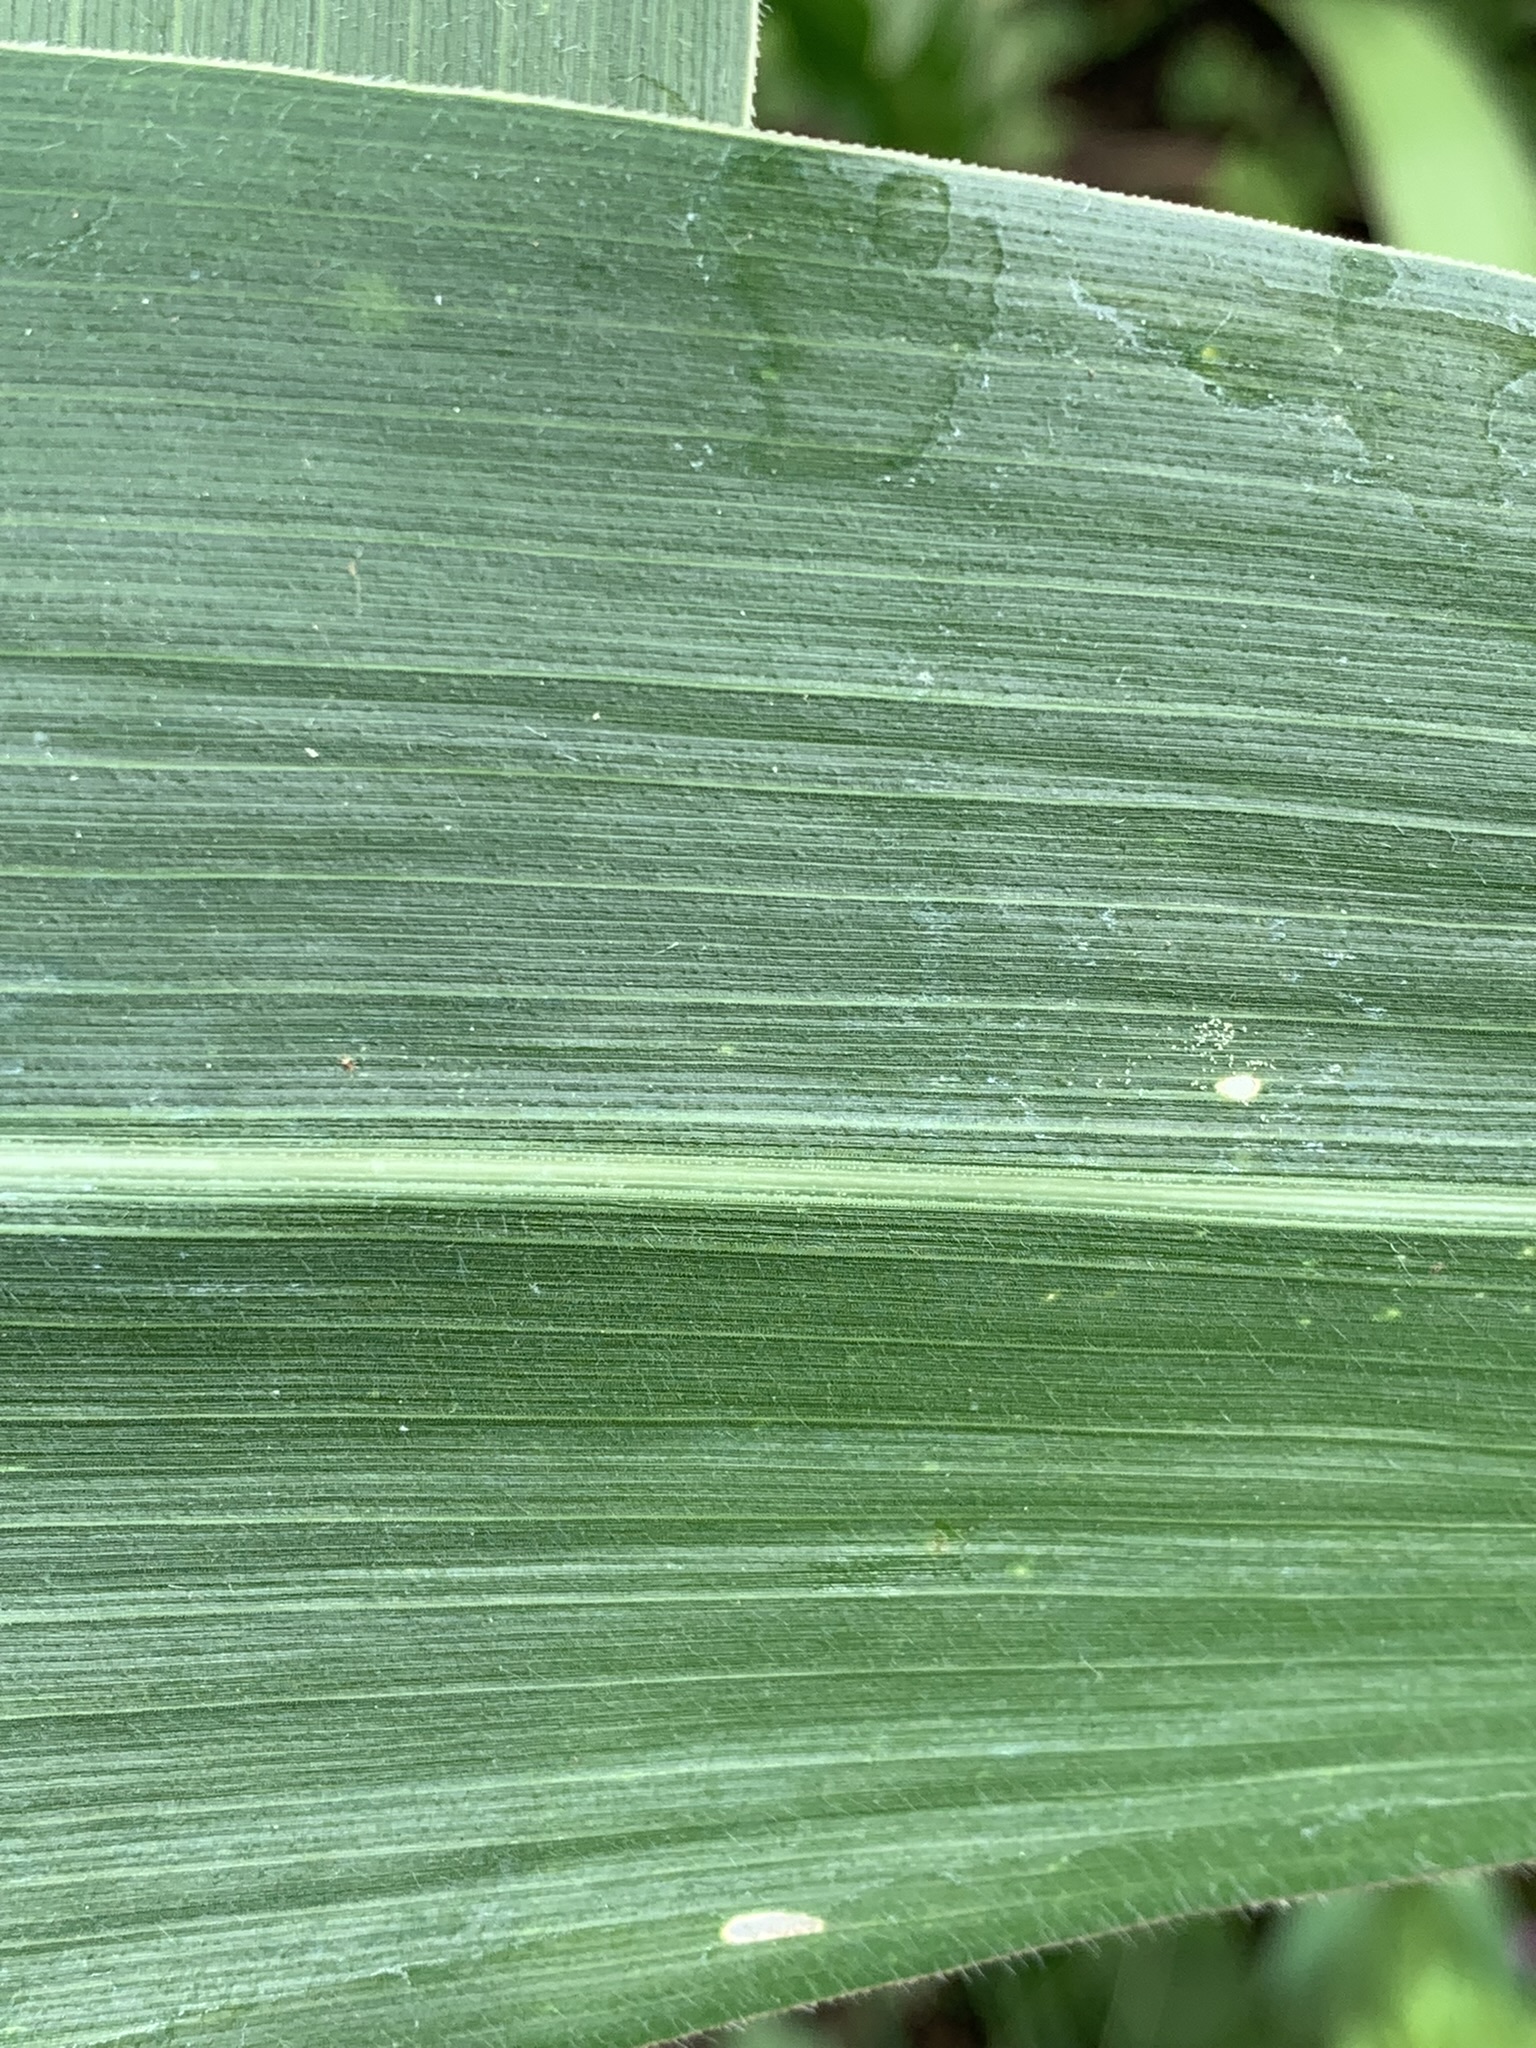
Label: Healthy